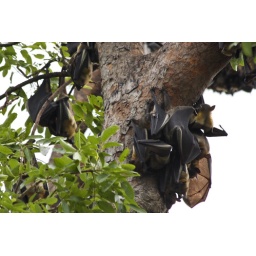
There were thousands of these in the trees along the major roads in Accra, the capital of Ghana.